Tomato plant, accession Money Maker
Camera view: horizontal (90 deg, fisheye); turntable rotation: 60 degrees
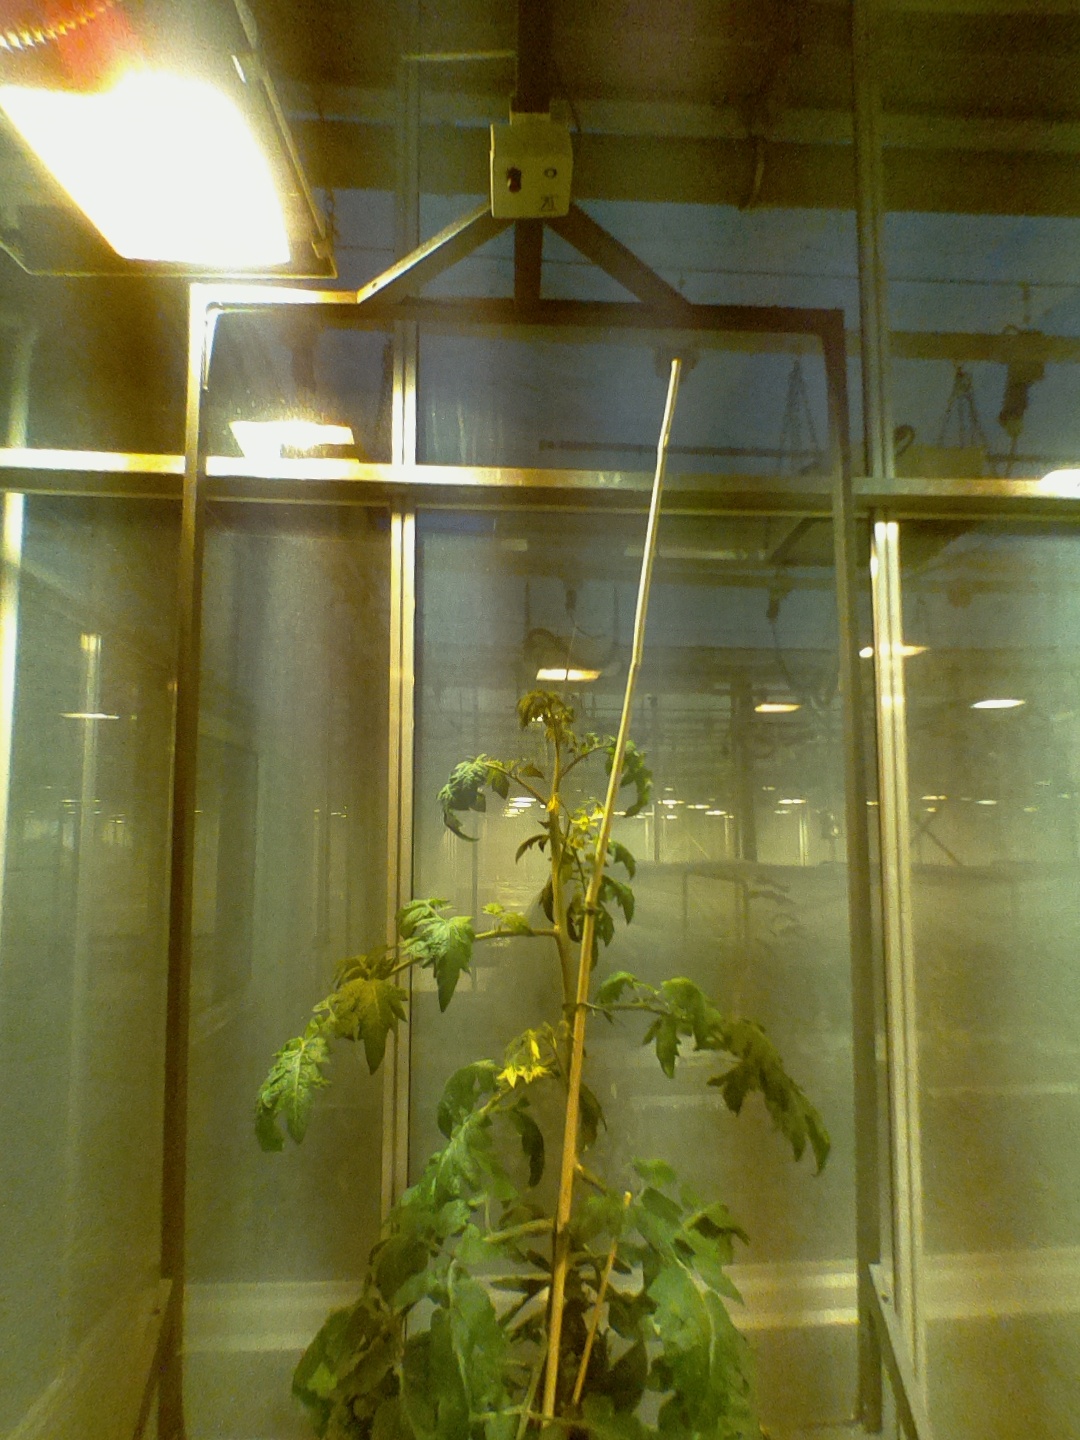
BBCH growth stage 68: Full flowering, 80%-90% of flowers open, more petals falling